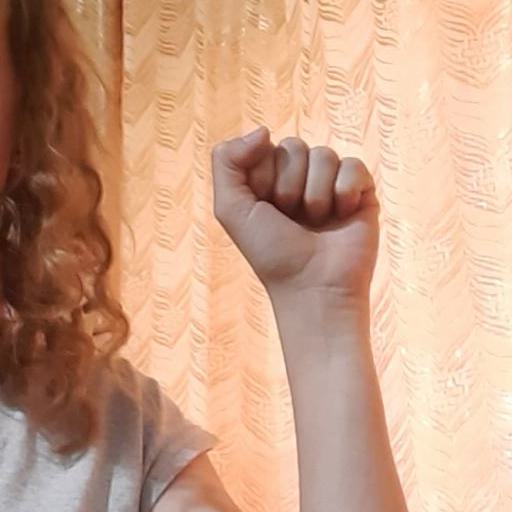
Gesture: fist